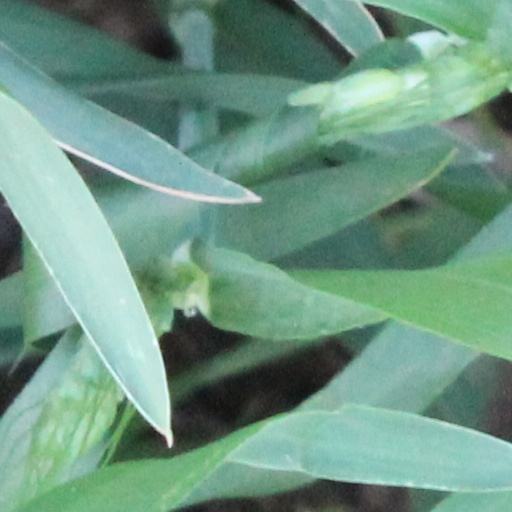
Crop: wheat